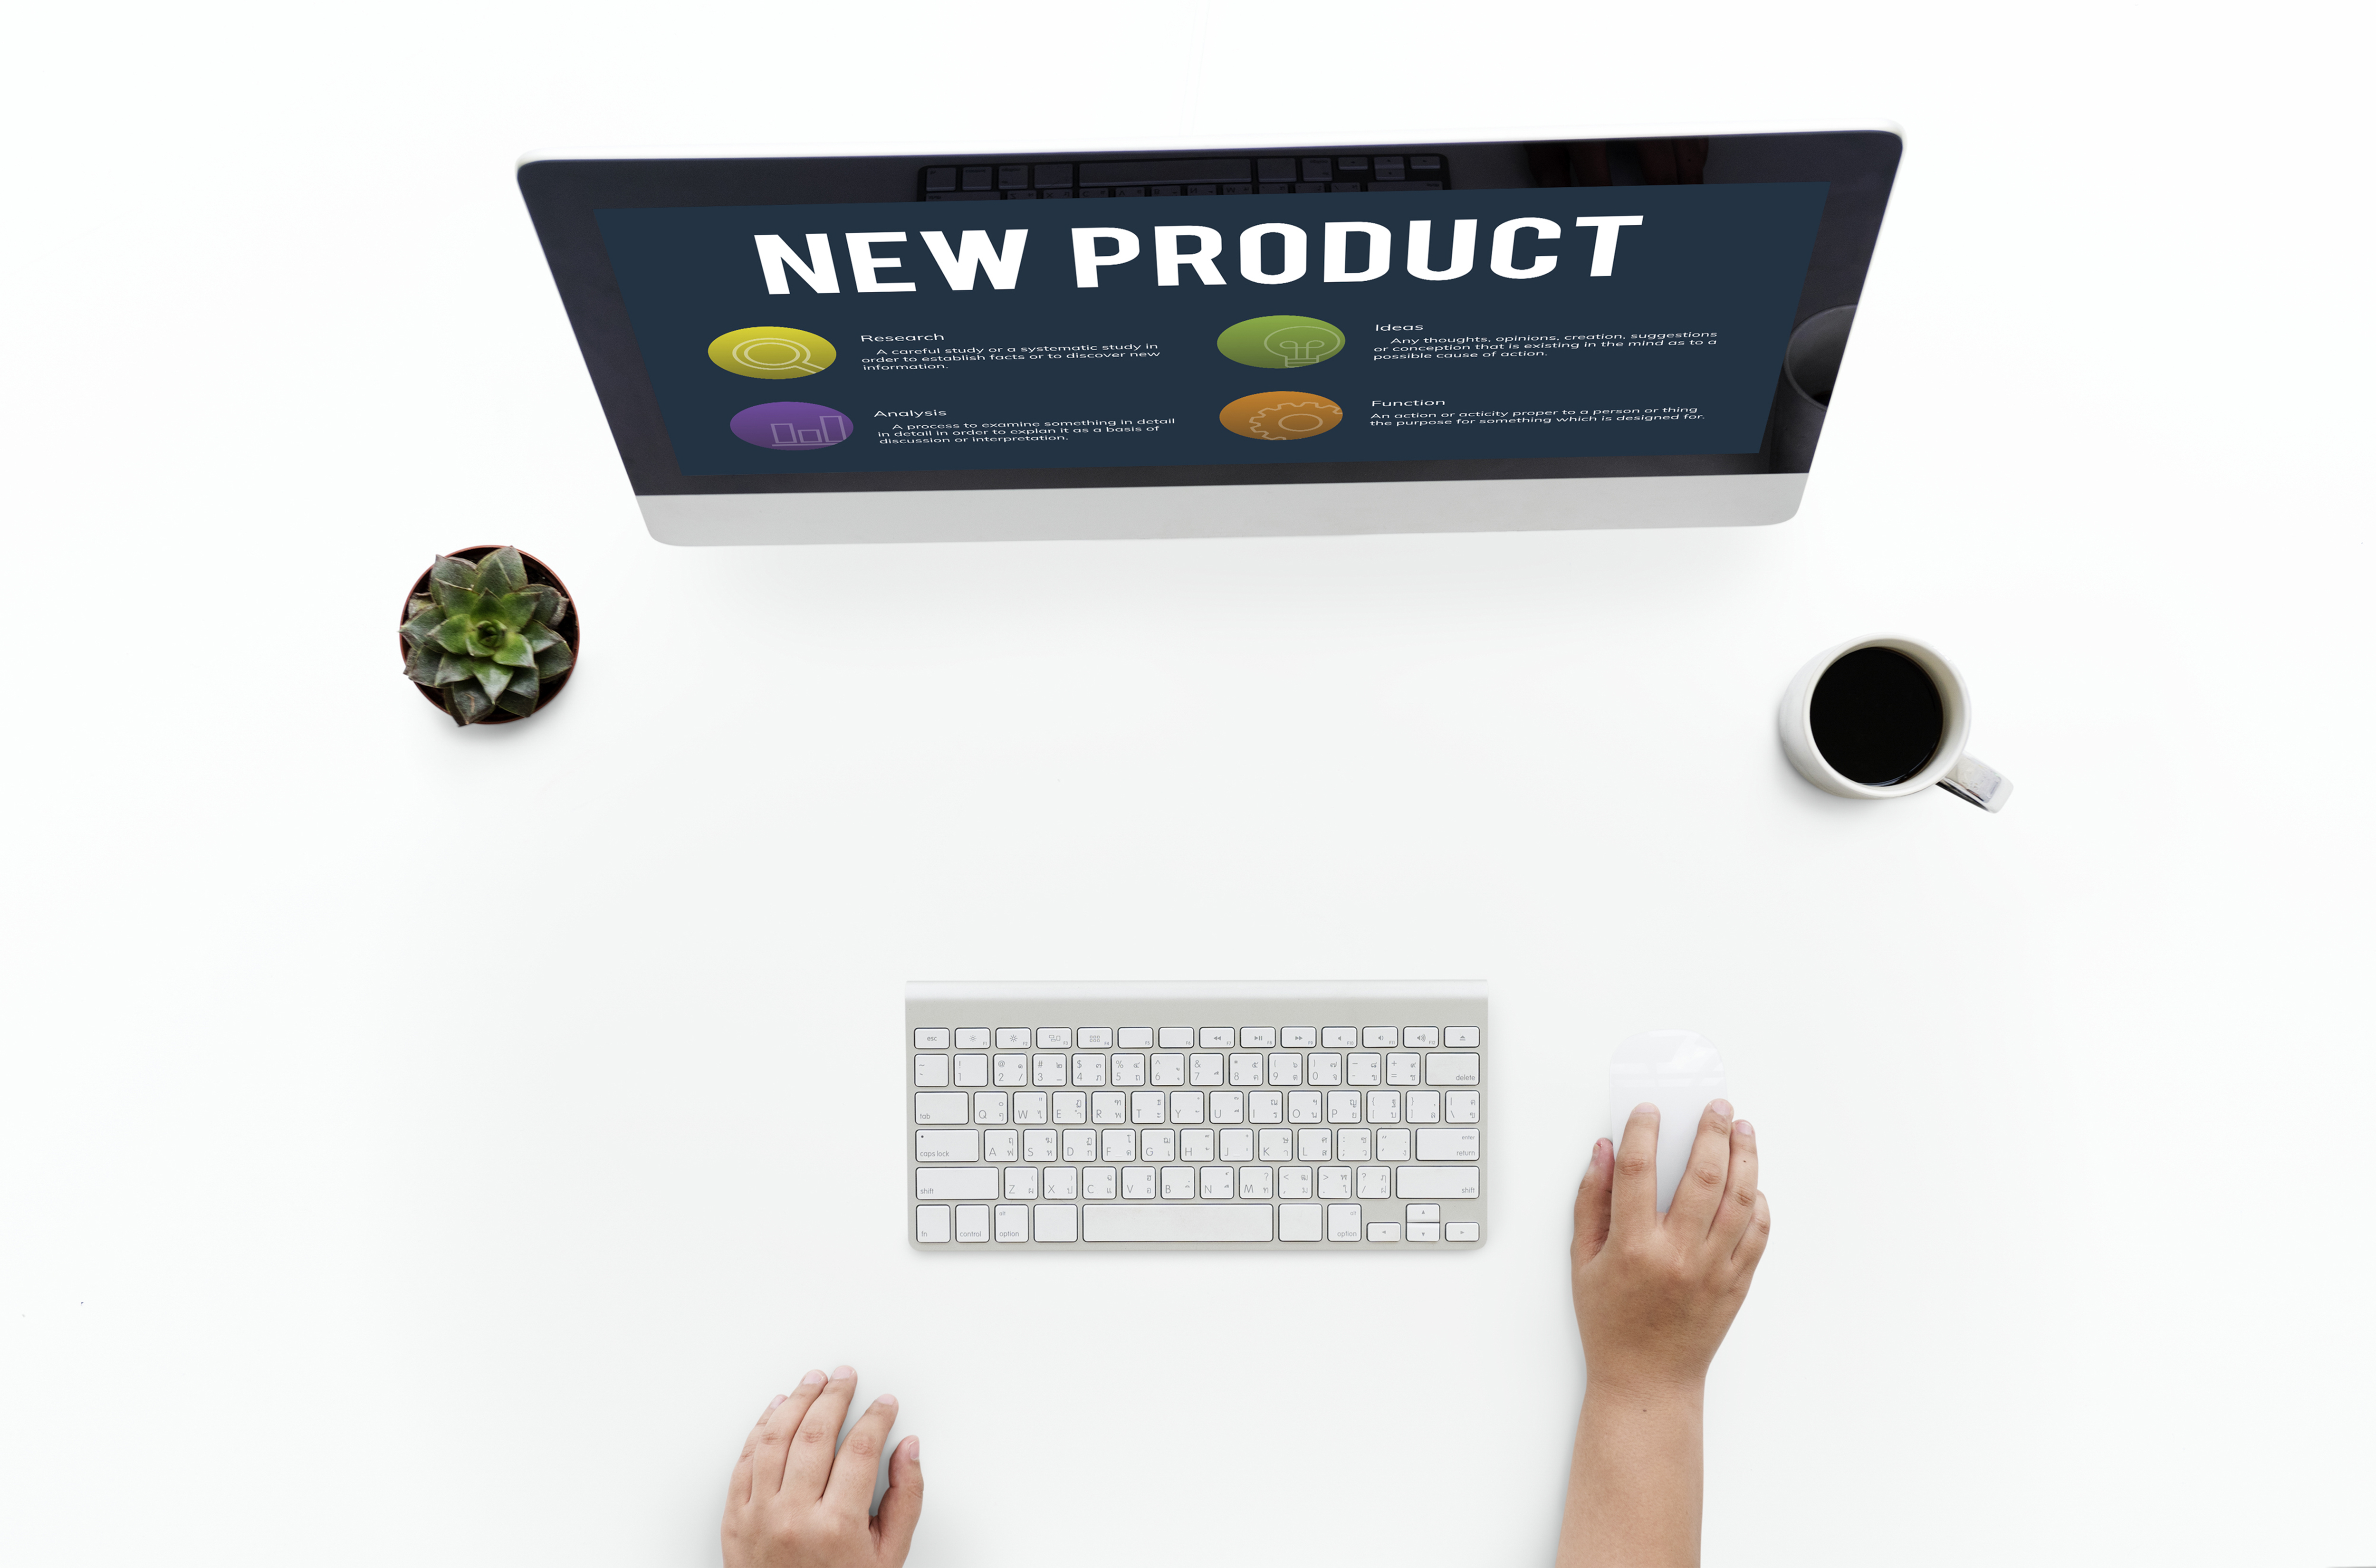
aerial, business, coffee cup, computer, data, desk, desktop, flatlay, hands, houseplant, information, keyboard, mouse, office, pc, people, person, plan, plant, screen, showing, startup, swot, using, view, white table, work, working, workplace, workspace, logo, games, brand, fashion accessory